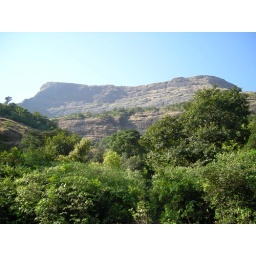
We walked around the hill and waited at a water stream to answer nature's calls.